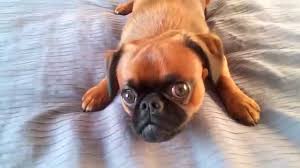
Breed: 209-n000042-Brabancon_griffo